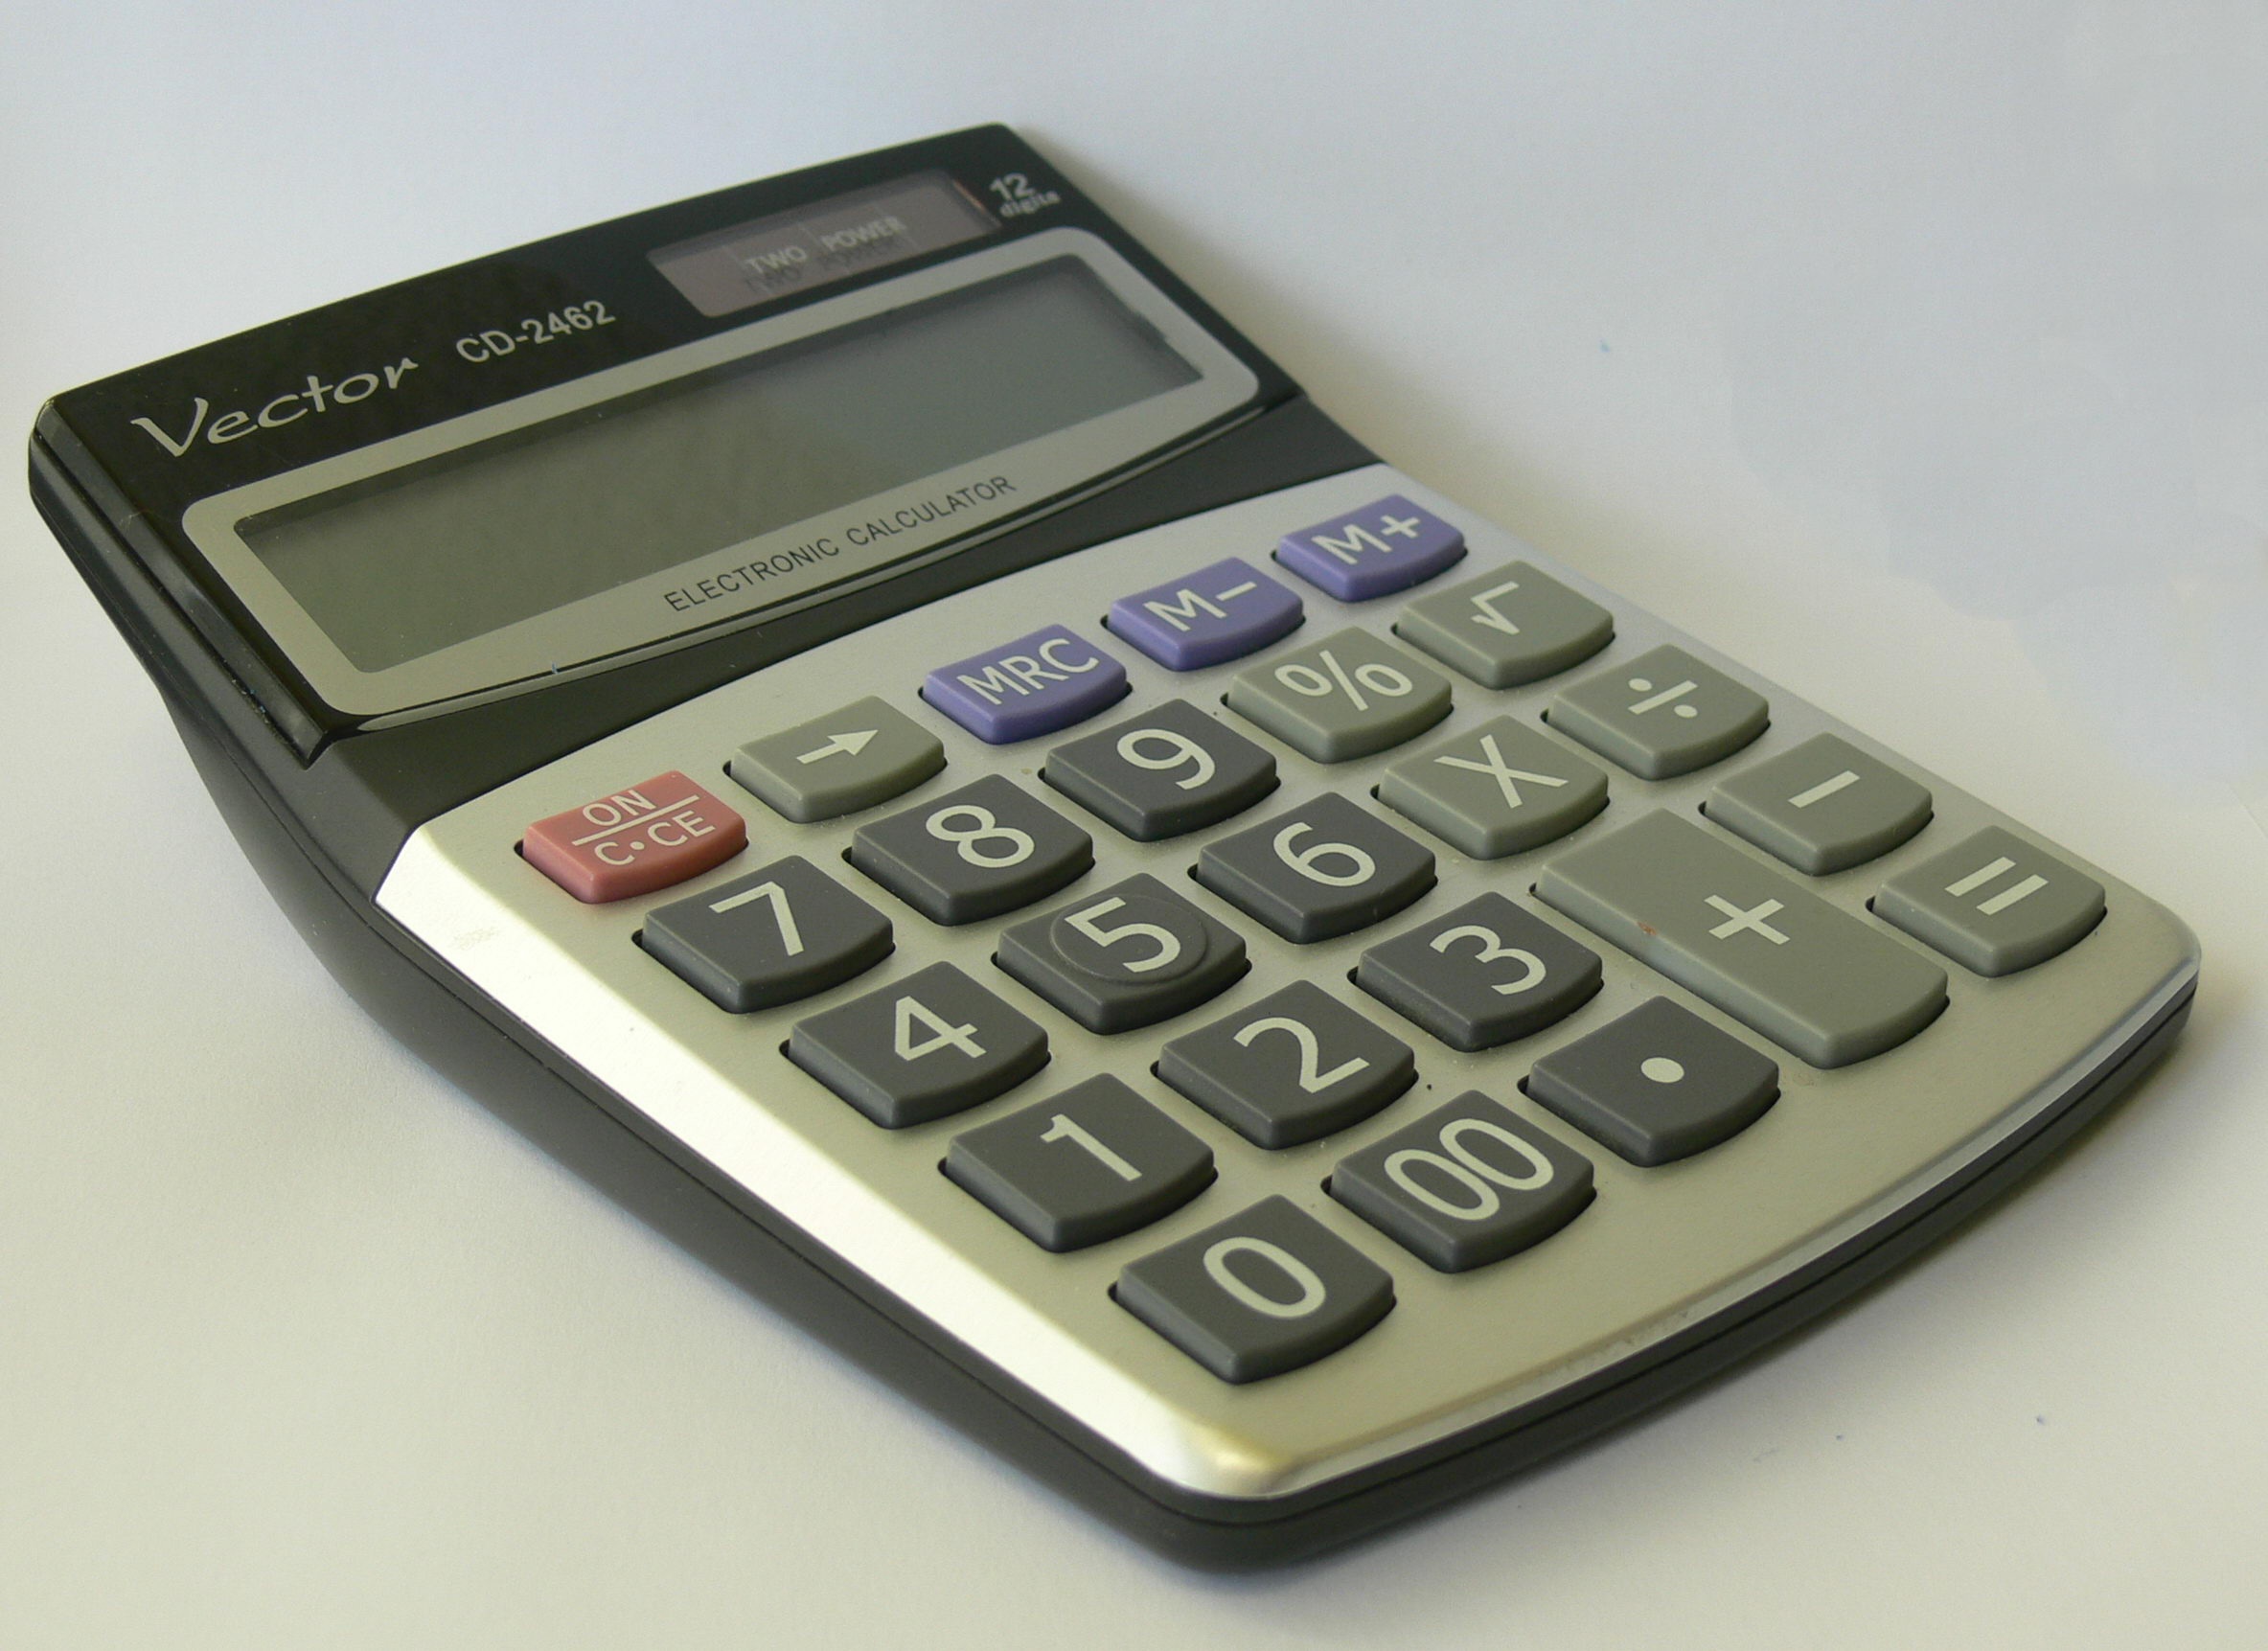
cash, report, banking, calculator, paperwork, investment, office supplies, accounting, accountancy, bookkeeping, bookkeeper, office equipment, audit